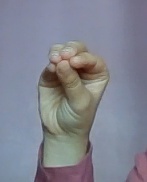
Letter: ha